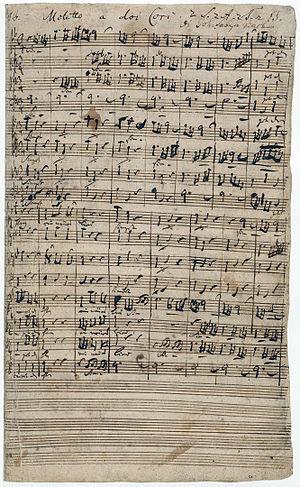
Singet dem Herrn ein neues Lied est un motet de Johann Sebastian Bach. Il a été créé à Leipzig vers 1727, et se fonde sur le psaume 149:1–3 pour son premier mouvement, un hymne de Johann Gramann pour le second mouvement et le psaume 150:2 et 6 pour le troisième mouvement.